Something Borrowed (film)

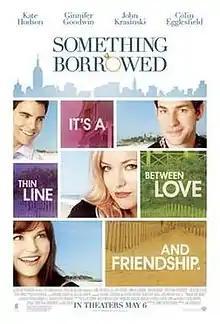
Theatrical release poster

Something Borrowed is a 2011 American romantic comedy film based on Emily Giffin's 2005 book of the same name, directed by Luke Greenfield, starring Ginnifer Goodwin, Kate Hudson, Colin Egglesfield, and John Krasinski and distributed by Warner Bros. Released on May 6, 2011, the film received negative reviews from critics and grossed $60 million.